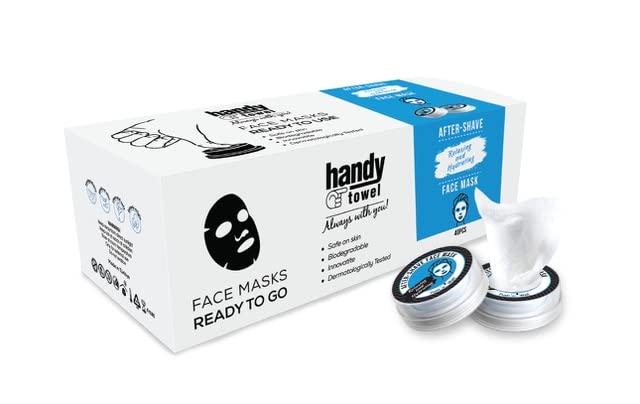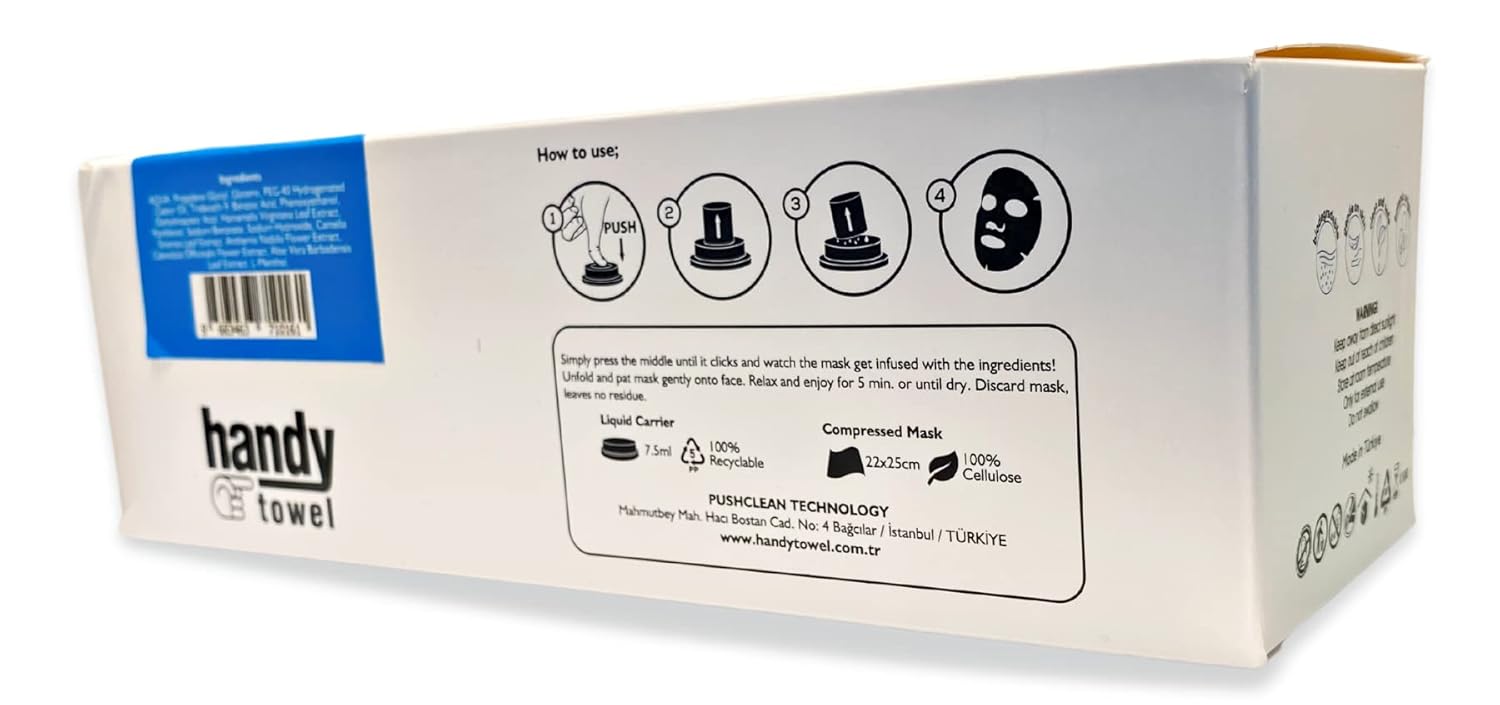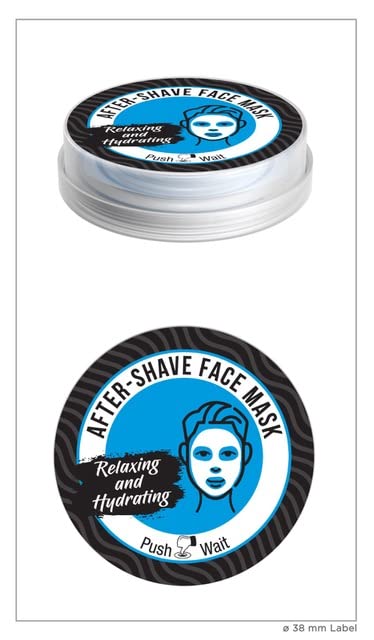
After shave Mask For Men, Menthol Scent, Alcohol Free 40 Applications, 40 Single Use Mens Aftershave Towelettes,Travel Size, Soothes Shaving Irritation.
Category: All Beauty
Product Description: BARBERUPP After Shave Lotion For Men, quick and easy soothes razor burn right away. Perfect for any occasion and conveniently packaged for travel. Directions: Step 1, Push with 1 thumb firmly until inner seal is broken and watch the towel rise. Step 2, Unwrap the towel and wipe in circular motion on your face after shaving. Step 3, Discard Properly, Please Recycle, 100% recyclable Eco Friendly. Features: - High quality Towelette - Menthol Scent - 40 single use applications in each pack - Sanitary - Easy & convenient - Travel size - Perfect addition to your Gym Bag - Great for barbers or home personal use - BarberUpp After Shave Towelettes is convenient to apply, liquids is messy. -Drys quickly with no oily finish. -Eco Friendly, 100% Recyclable We know you will LOVE our BarberUpp Face Pops! Buy with confidence!
Features: ✅SENSITIVE SKIN FRIENDLY: Mens Aftershave, Menthol Scented, 40 Single Use Mens After Shave Towelettes, | ✅ALCOHOL FREE: Post Shave Balm, Helps To Prevent Razor Burn, Soothes And Refreshes Your Skin After Shaving. | 🚀TRAVEL SIZE: After Shave Balm For Men, Safe For Airplane Travel, Great For Shaving On The Go. | ✅CONVENIENT NO MESS: After Shave Moisturizer For Men, BarberUpp Towelette Makes Applying After Shave A Lot Easier Without Making A Mess On Your Hands, So More Product On your Face, Which Leaves The Skin Hydrated And Refreshed. | 💯 BUY WITH CONFIDENCE: Don't Like BarberUpp Aftershave For Men, Simply Return It For 100% Refund